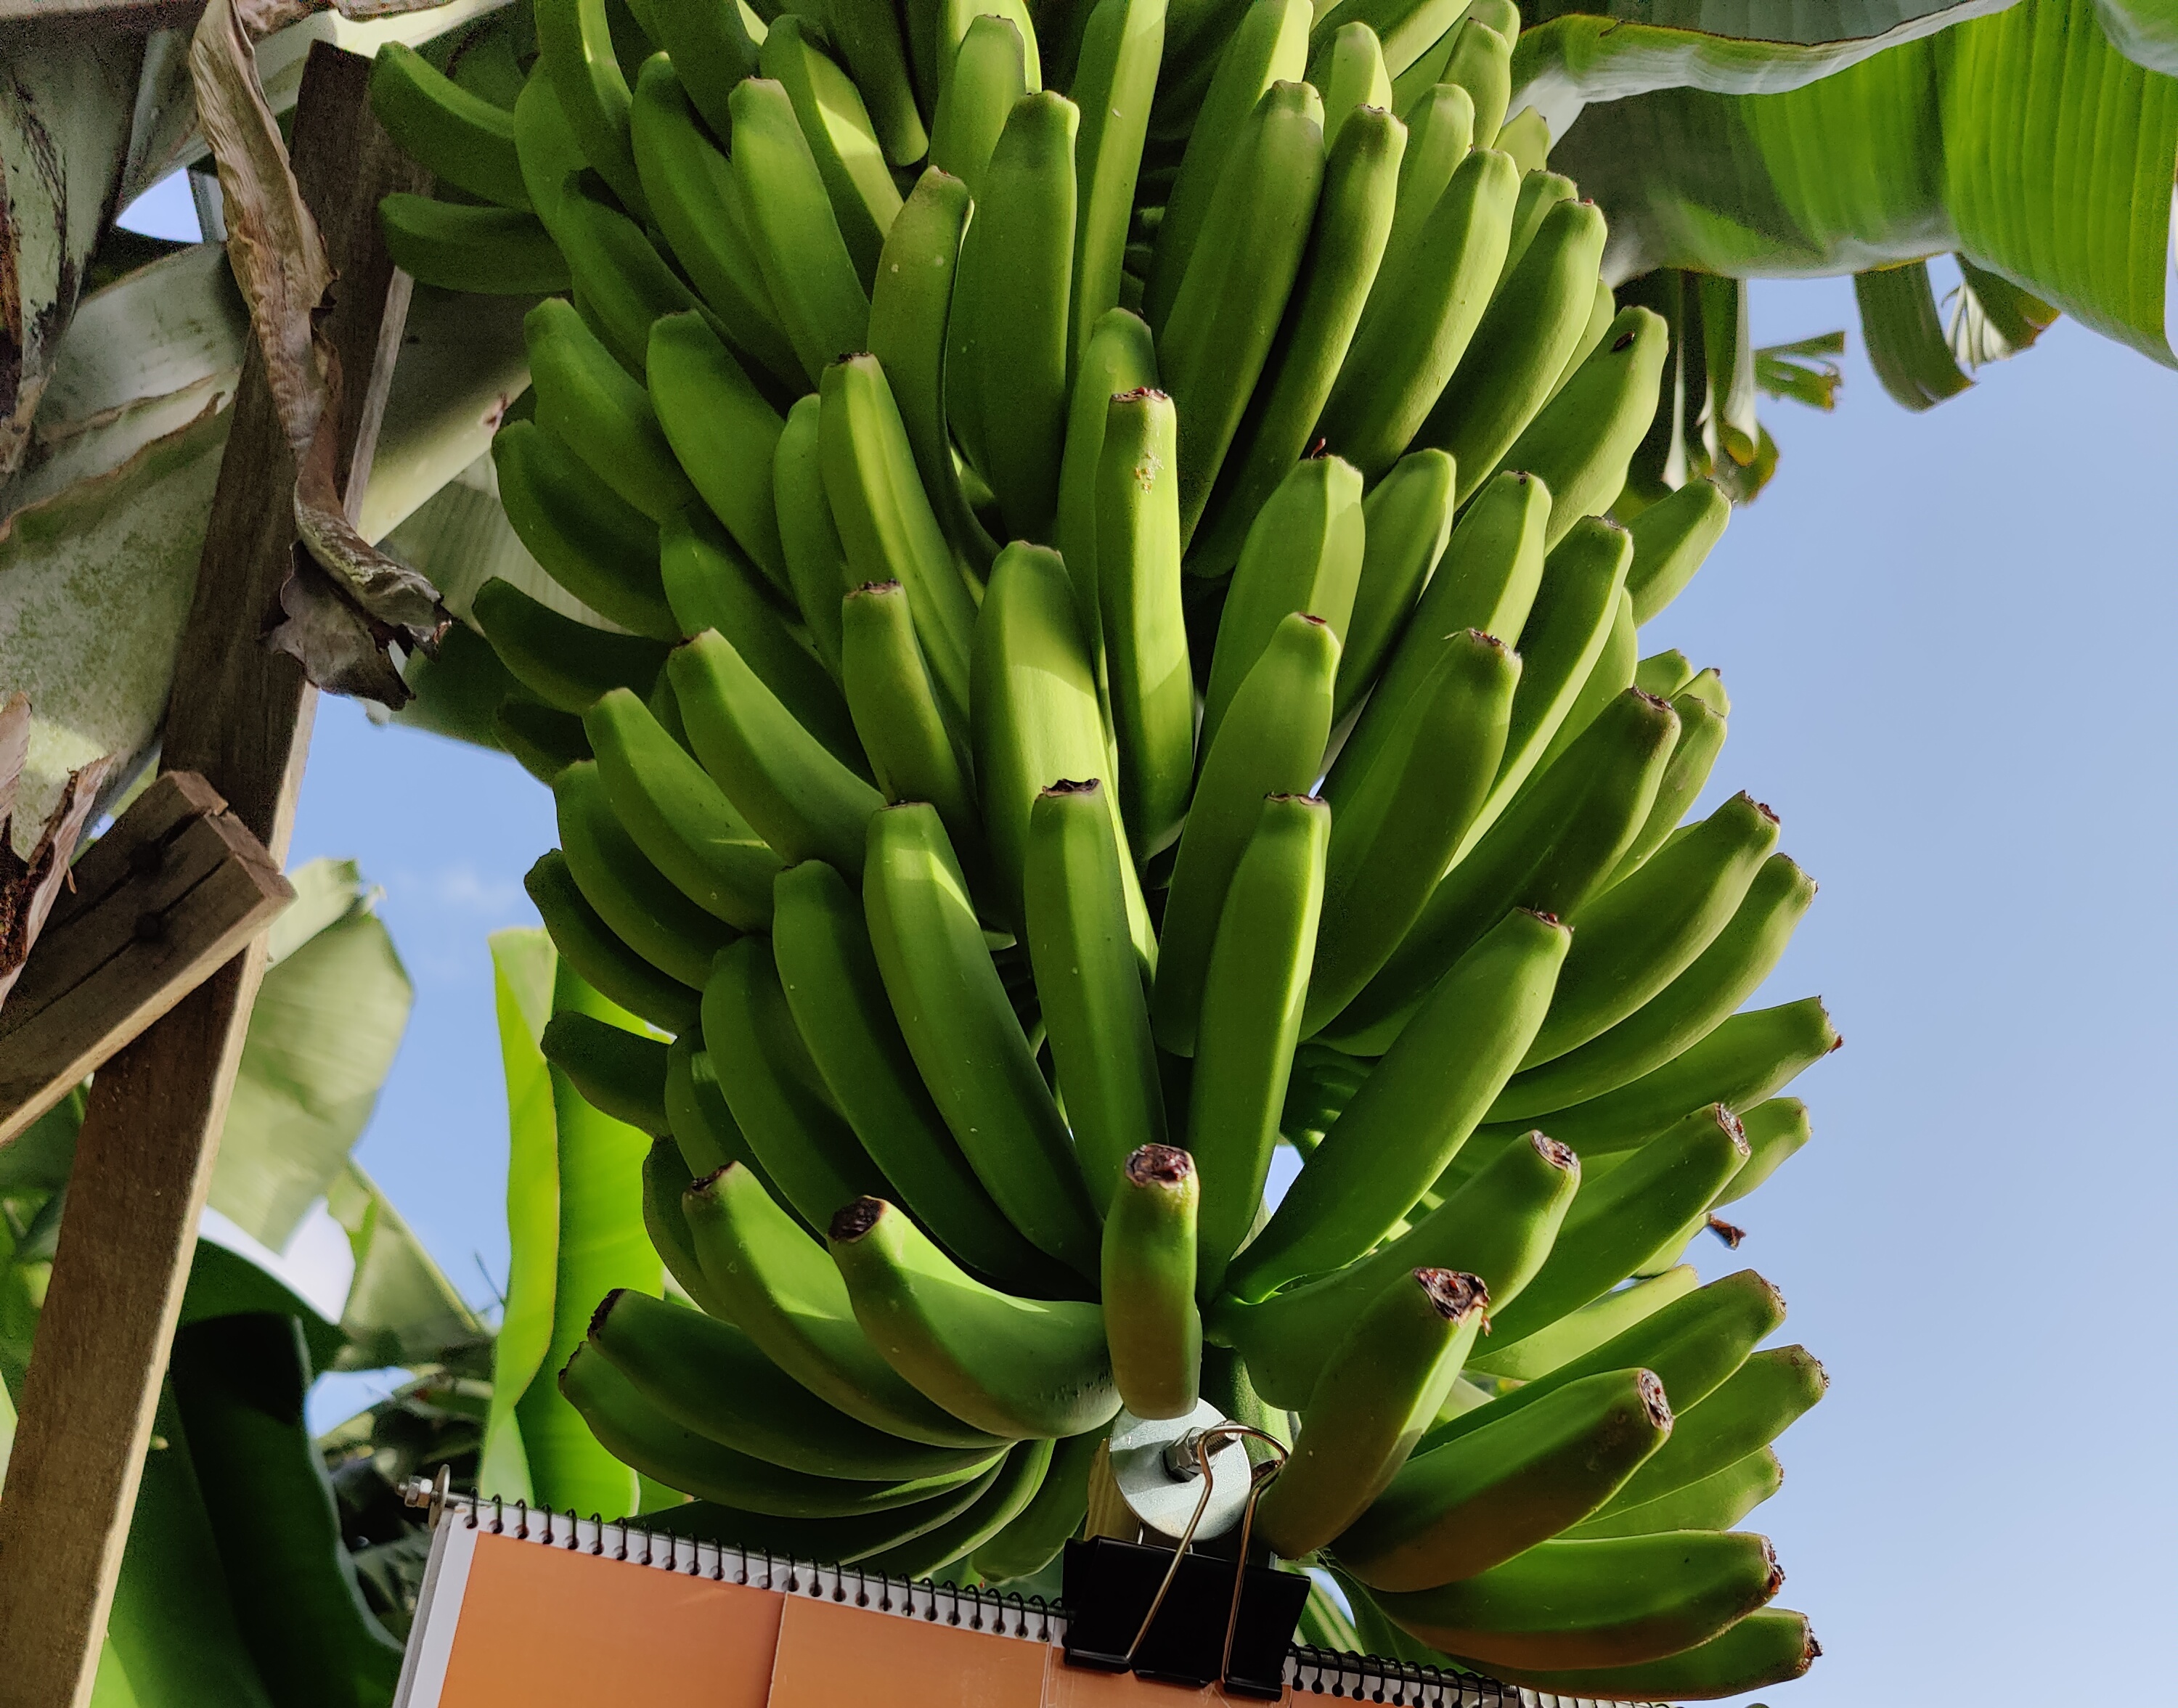
Label: Keep